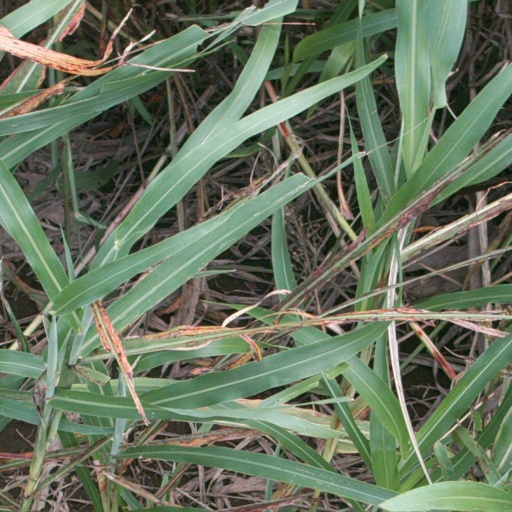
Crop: sorghum